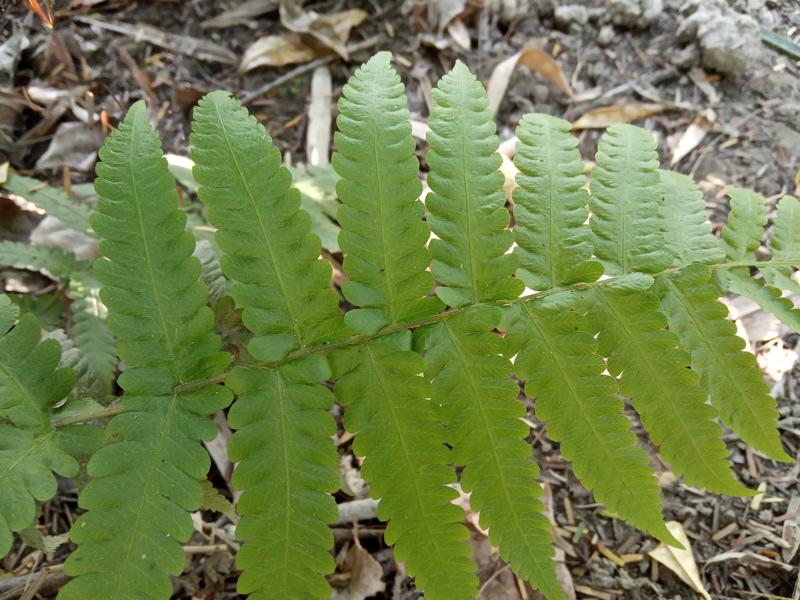
Weed species: Pteris vittata